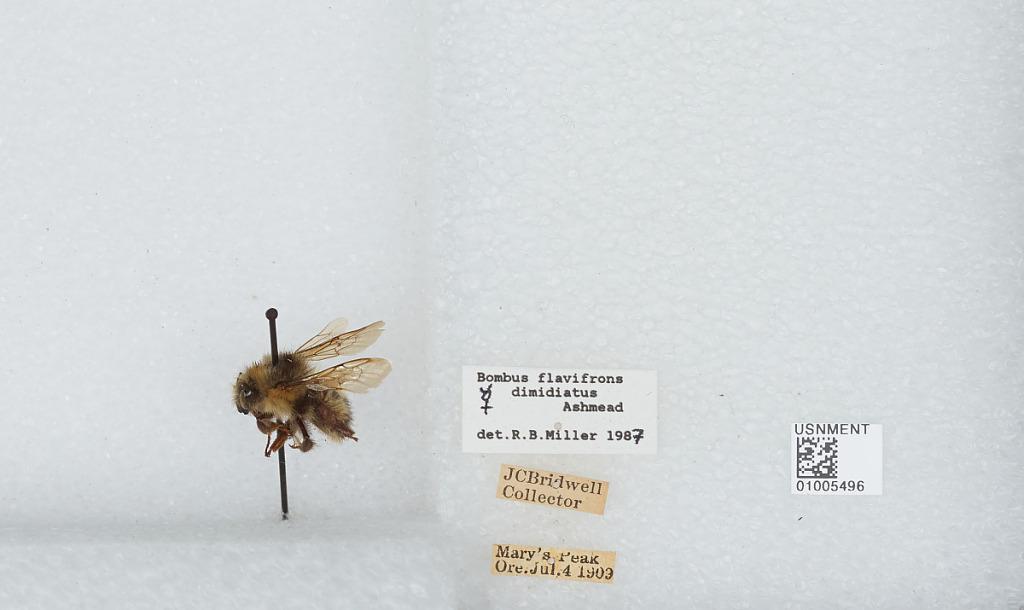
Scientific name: Bombus (Pyrobombus) flavifrons Cresson
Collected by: J. Bridwell
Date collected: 1909-7-4
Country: United States
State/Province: Oregon
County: Benton
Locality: Marys Peak
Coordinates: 44.5044, -123.552
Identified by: Miller, R. B.